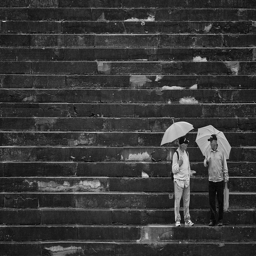
Two men with umbrellas are on some empty bleachers.
Two men under umbrellas on a large staircase

Two men are holding umbrellas and talking while standing on a massive set of steps.
Two men hold umbrellas as they stand on a large set of stairs.
Two men talk on some stairs while holding umbrellas.